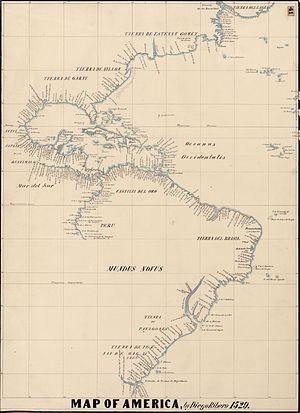
Diego Ribero, connu également sous les noms de Diego de Ribero, Diego Rivero, Diego Ribeiro, ou Diego Ribeira, est un cartographe et explorateur espagnol, d'origine portugaise.
Cette page concerne l'année 1529 du calendrier julien.
Estêvão Gomes, parfois mentionné sous la forme hispanisée de son nom : Estevan Gómez ou Esteban Gómez, est un cartographe et explorateur portugais. Il navigua pour le compte de l'Espagne avec la flottille de Fernand de Magellan, mais déserta l'expédition avant qu'elle double le Détroit de Magellan, et rentra en Espagne au mois de mai 1521. En 1524 il explora l'actuelle Nouvelle-Écosse en longeant vers le sud les côtes du Maine.